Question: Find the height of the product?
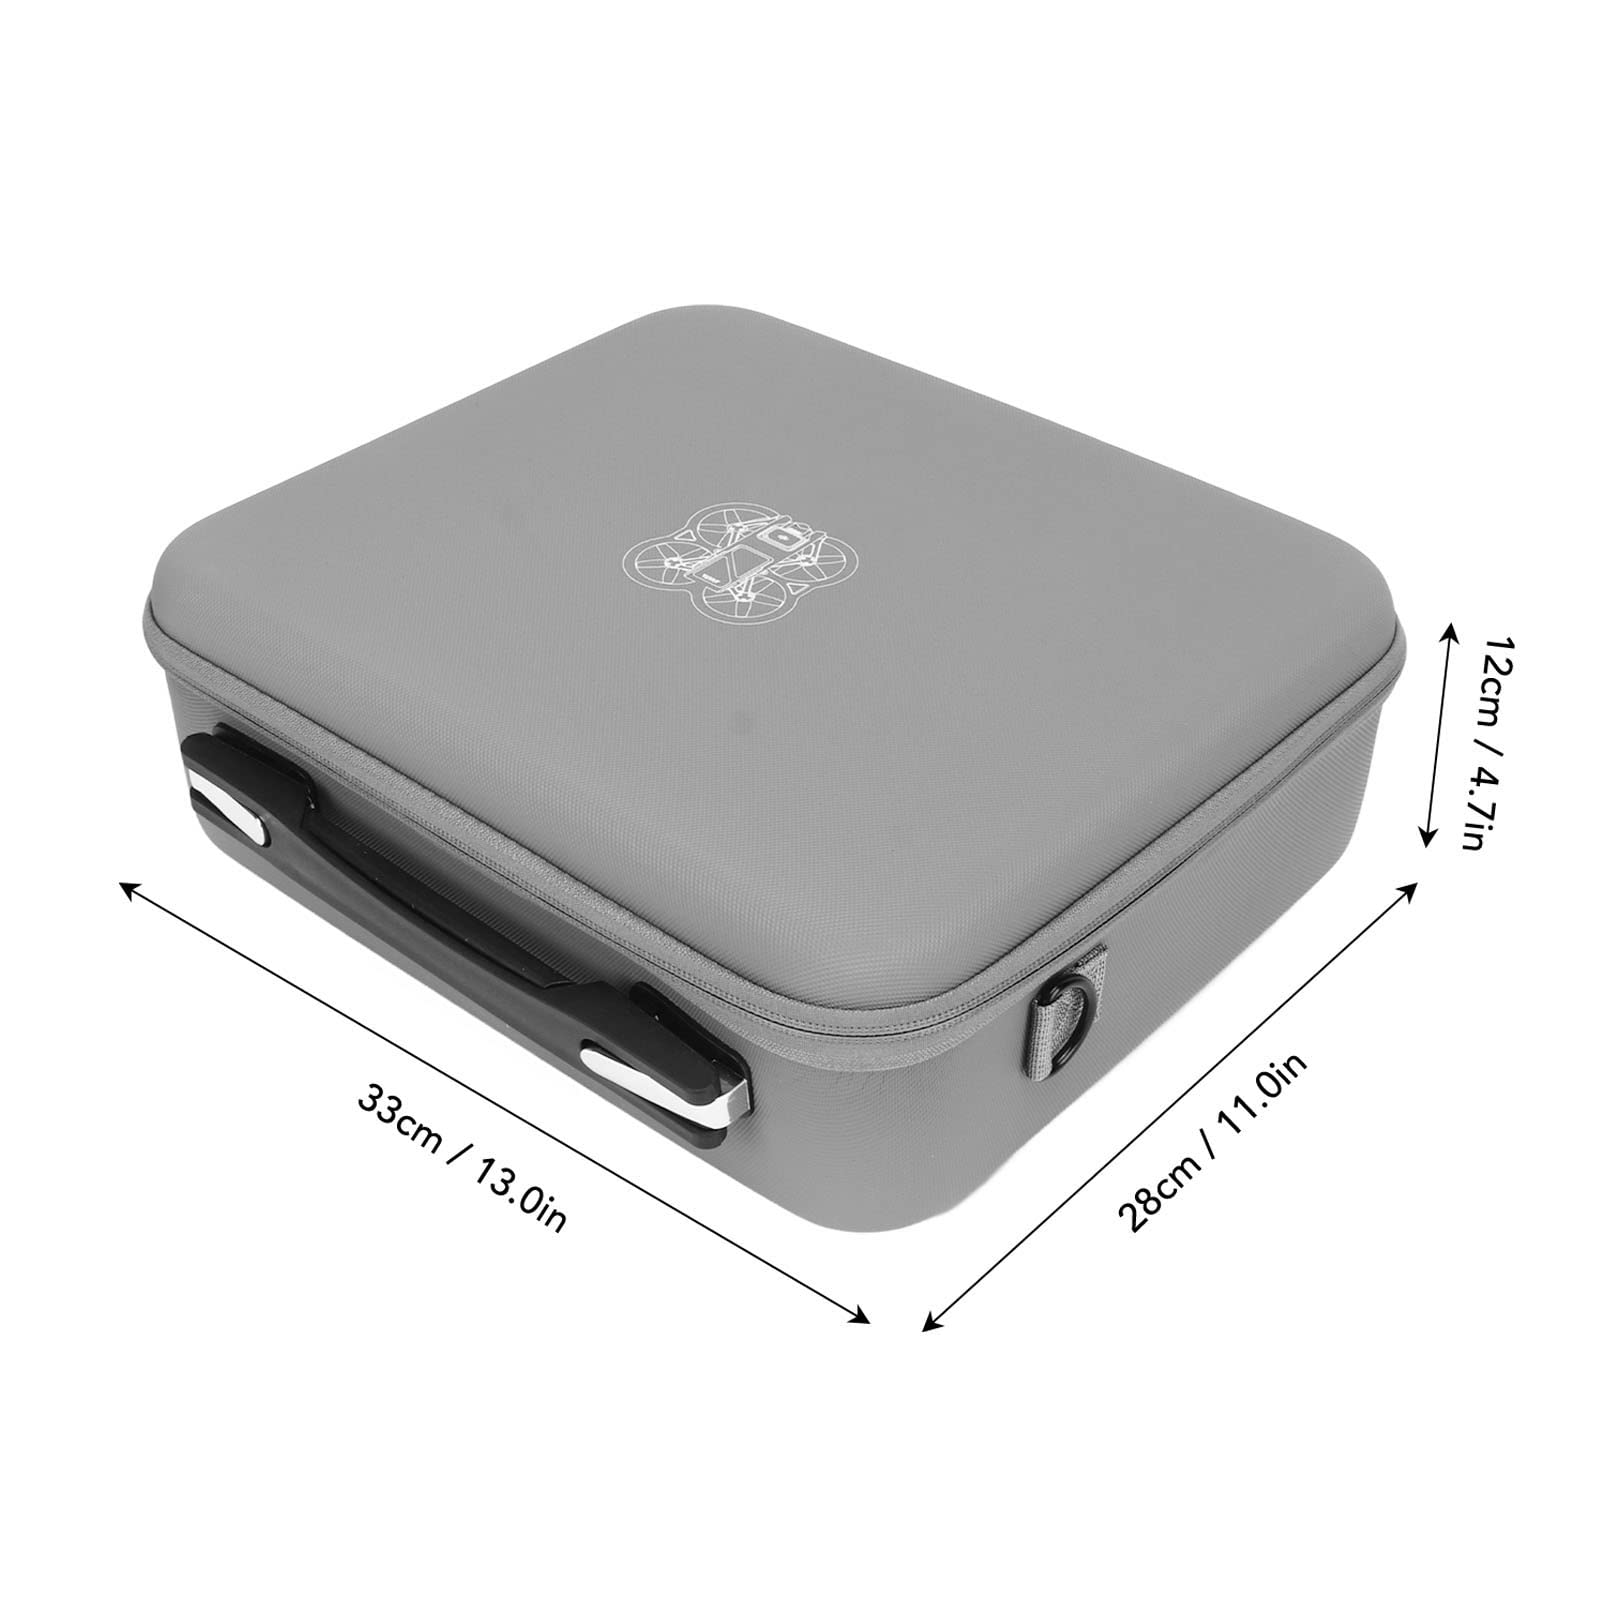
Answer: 12.0 centimetre